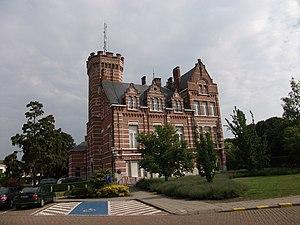
Cette page regroupe l'ensemble des monuments classés de la ville belge de Schoten.